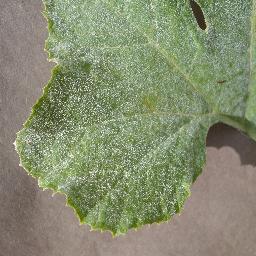
Label: Squash___Powdery_mildew